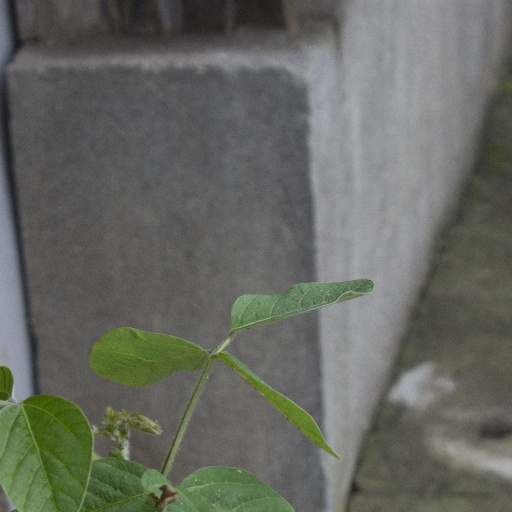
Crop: soybean